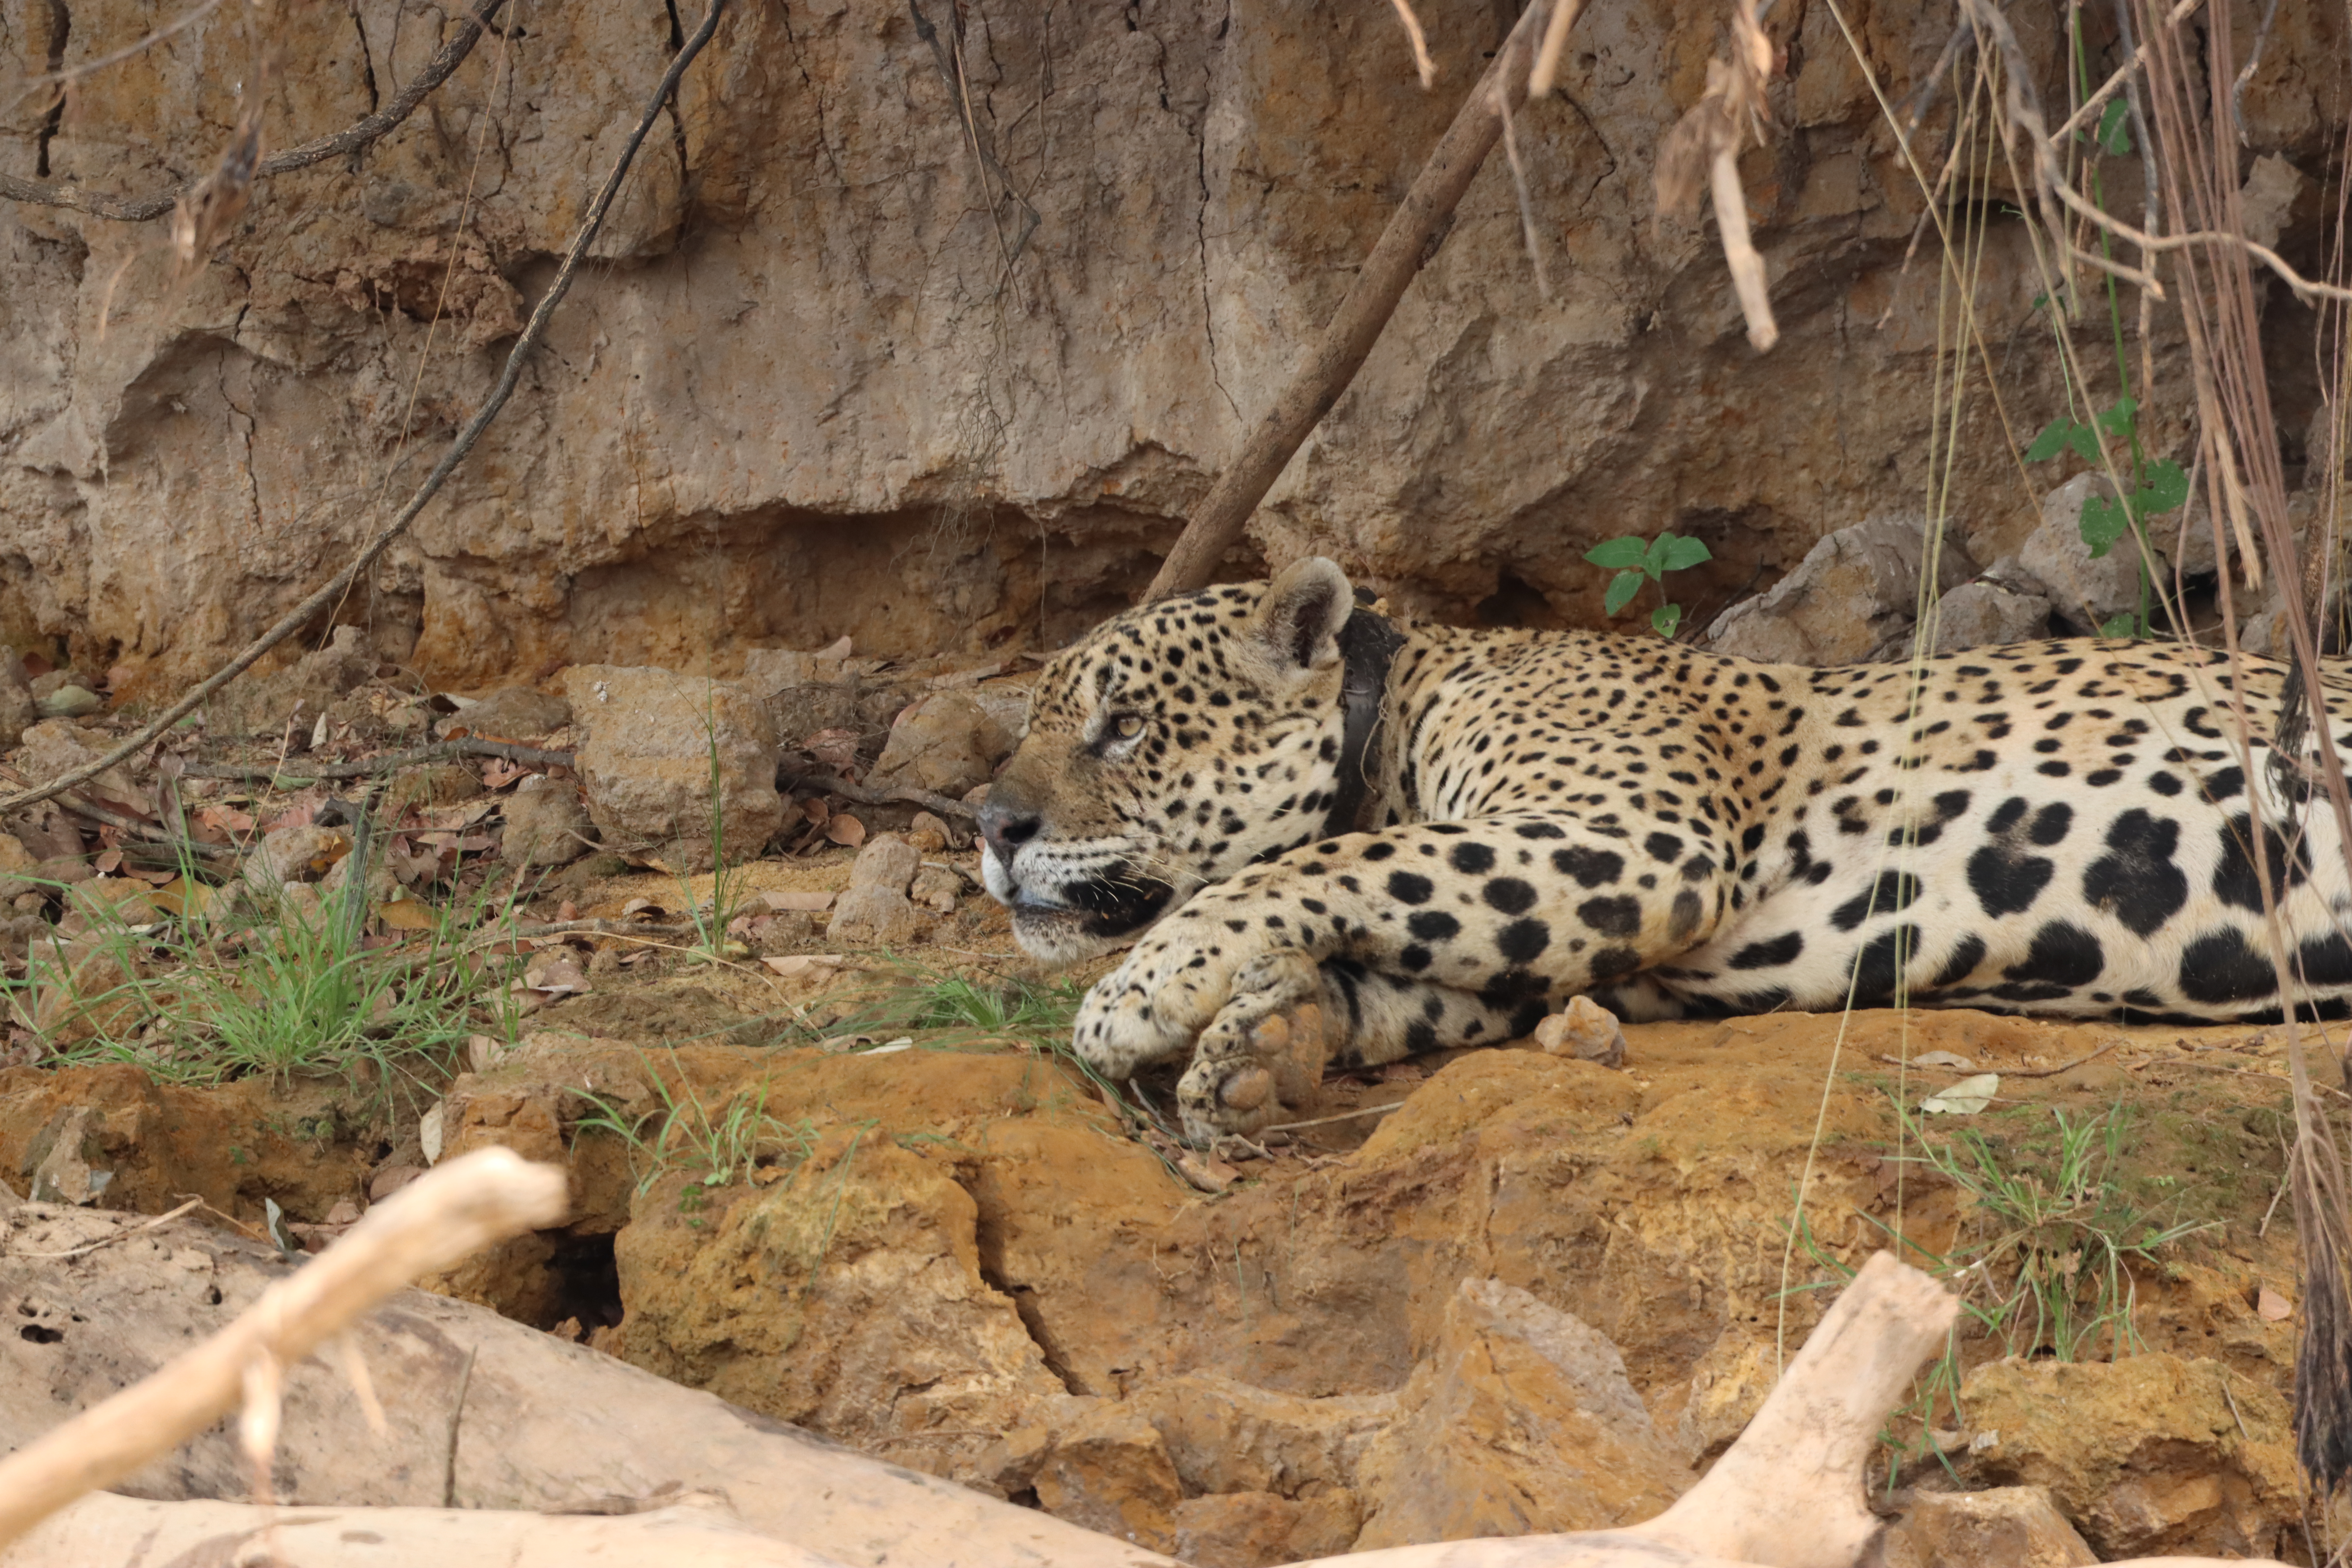
Jaguar: Ousado